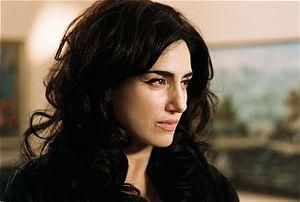
Trepalium est une série télévisée d’anticipation française en six épisodes de 52 minutes, créée par Antarès Bassis et Sophie Hiet, diffusée le 11 et le 18 février 2016 sur Arte.
Ronit Elkabetz, née le 27 novembre 1964 à Beer-Sheva et morte le 19 avril 2016 à Tel Aviv, est une actrice, scénariste et réalisatrice israélienne.